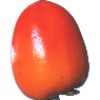
Label: kaki